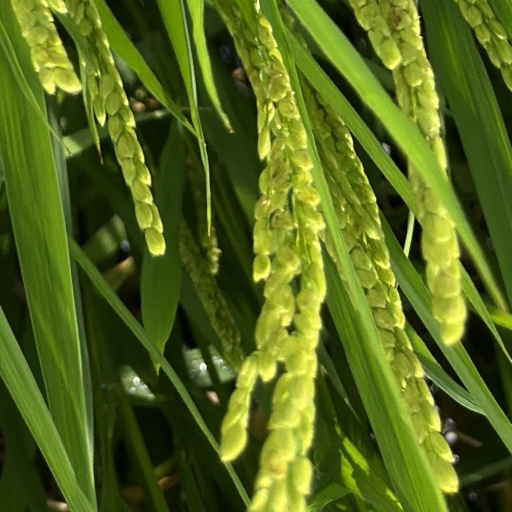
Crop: rice